Lorentz Eichstadt

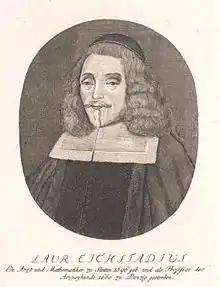
Lorentz Eichstadt.

Lorentz Eichstadt (10 August 1596 – 8 June 1660) was a German mathematician and astronomer. He was a doctor of medicine in Szczecin in Pomerania and taught medicine and mathematics in Danzig.